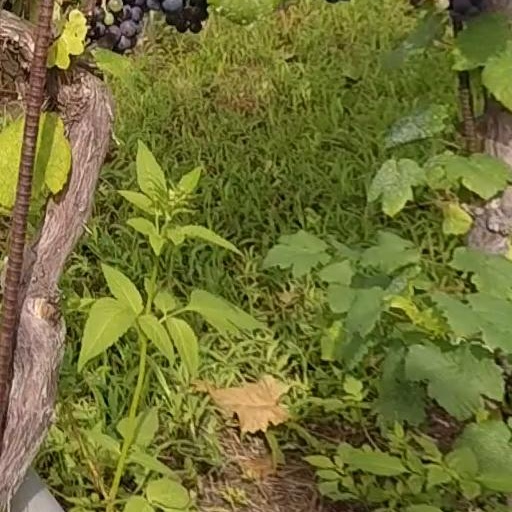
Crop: grape